Antoine Griezmann

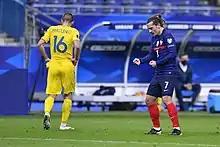
Griezmann playing for France in 2021

In May 2021, Griezmann received a call-up for the postponed UEFA Euro 2020. On 19 June, he scored a goal in a 1–1 draw against Hungary. They were eliminated from the tournament after losing to Switzerland in the round of 16 on penalties, following a 3–3 draw.